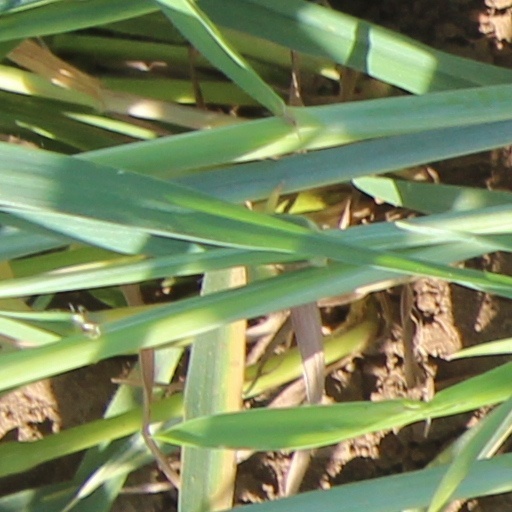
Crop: wheat